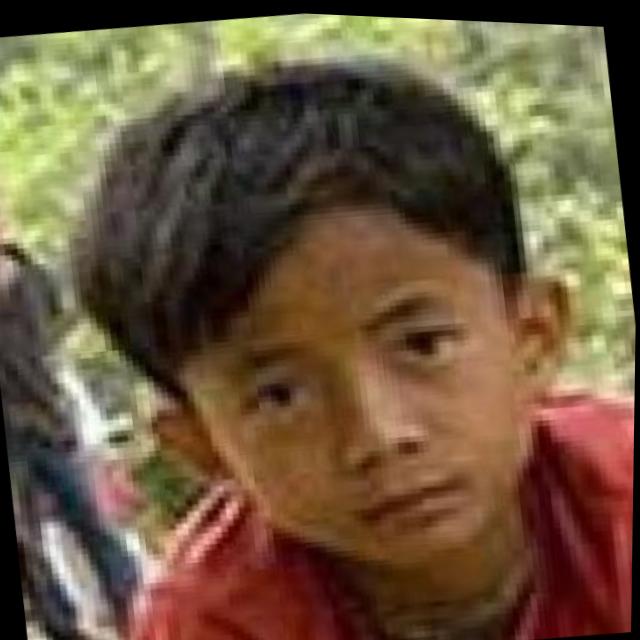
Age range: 0-12